Church of the Sacred Heart Parish (Petersburg, Virginia)

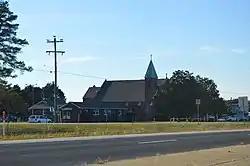
View from U.S. Route 460

The Church of the Sacred Heart Parish, also known as Sacred Heart Parish of New Bohemia is a Catholic church in Petersburg, Virginia that was built in 1906. It was originally constructed to serve the needs of the Czech and Slovak immigrant population that settled in the New Bohemia area. The success of the church later attracted immigrants from other Eastern European countries such as Lithuania, Poland, and Ukraine.